Regio III Isis et Serapis

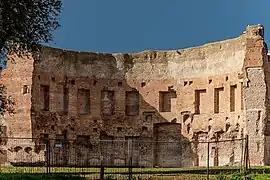
The remains of the Baths of Trajan

Centred on the Oppian Hill, Regio III was bordered to its south east by the Via Tusculana, to the north by the Clivus Suburanus, and to the west by the Via Labicana. A measurement taken at the end of the 4th century recorded that the perimeter of the region was 12,350 Roman feet (approximately 3.65 km).